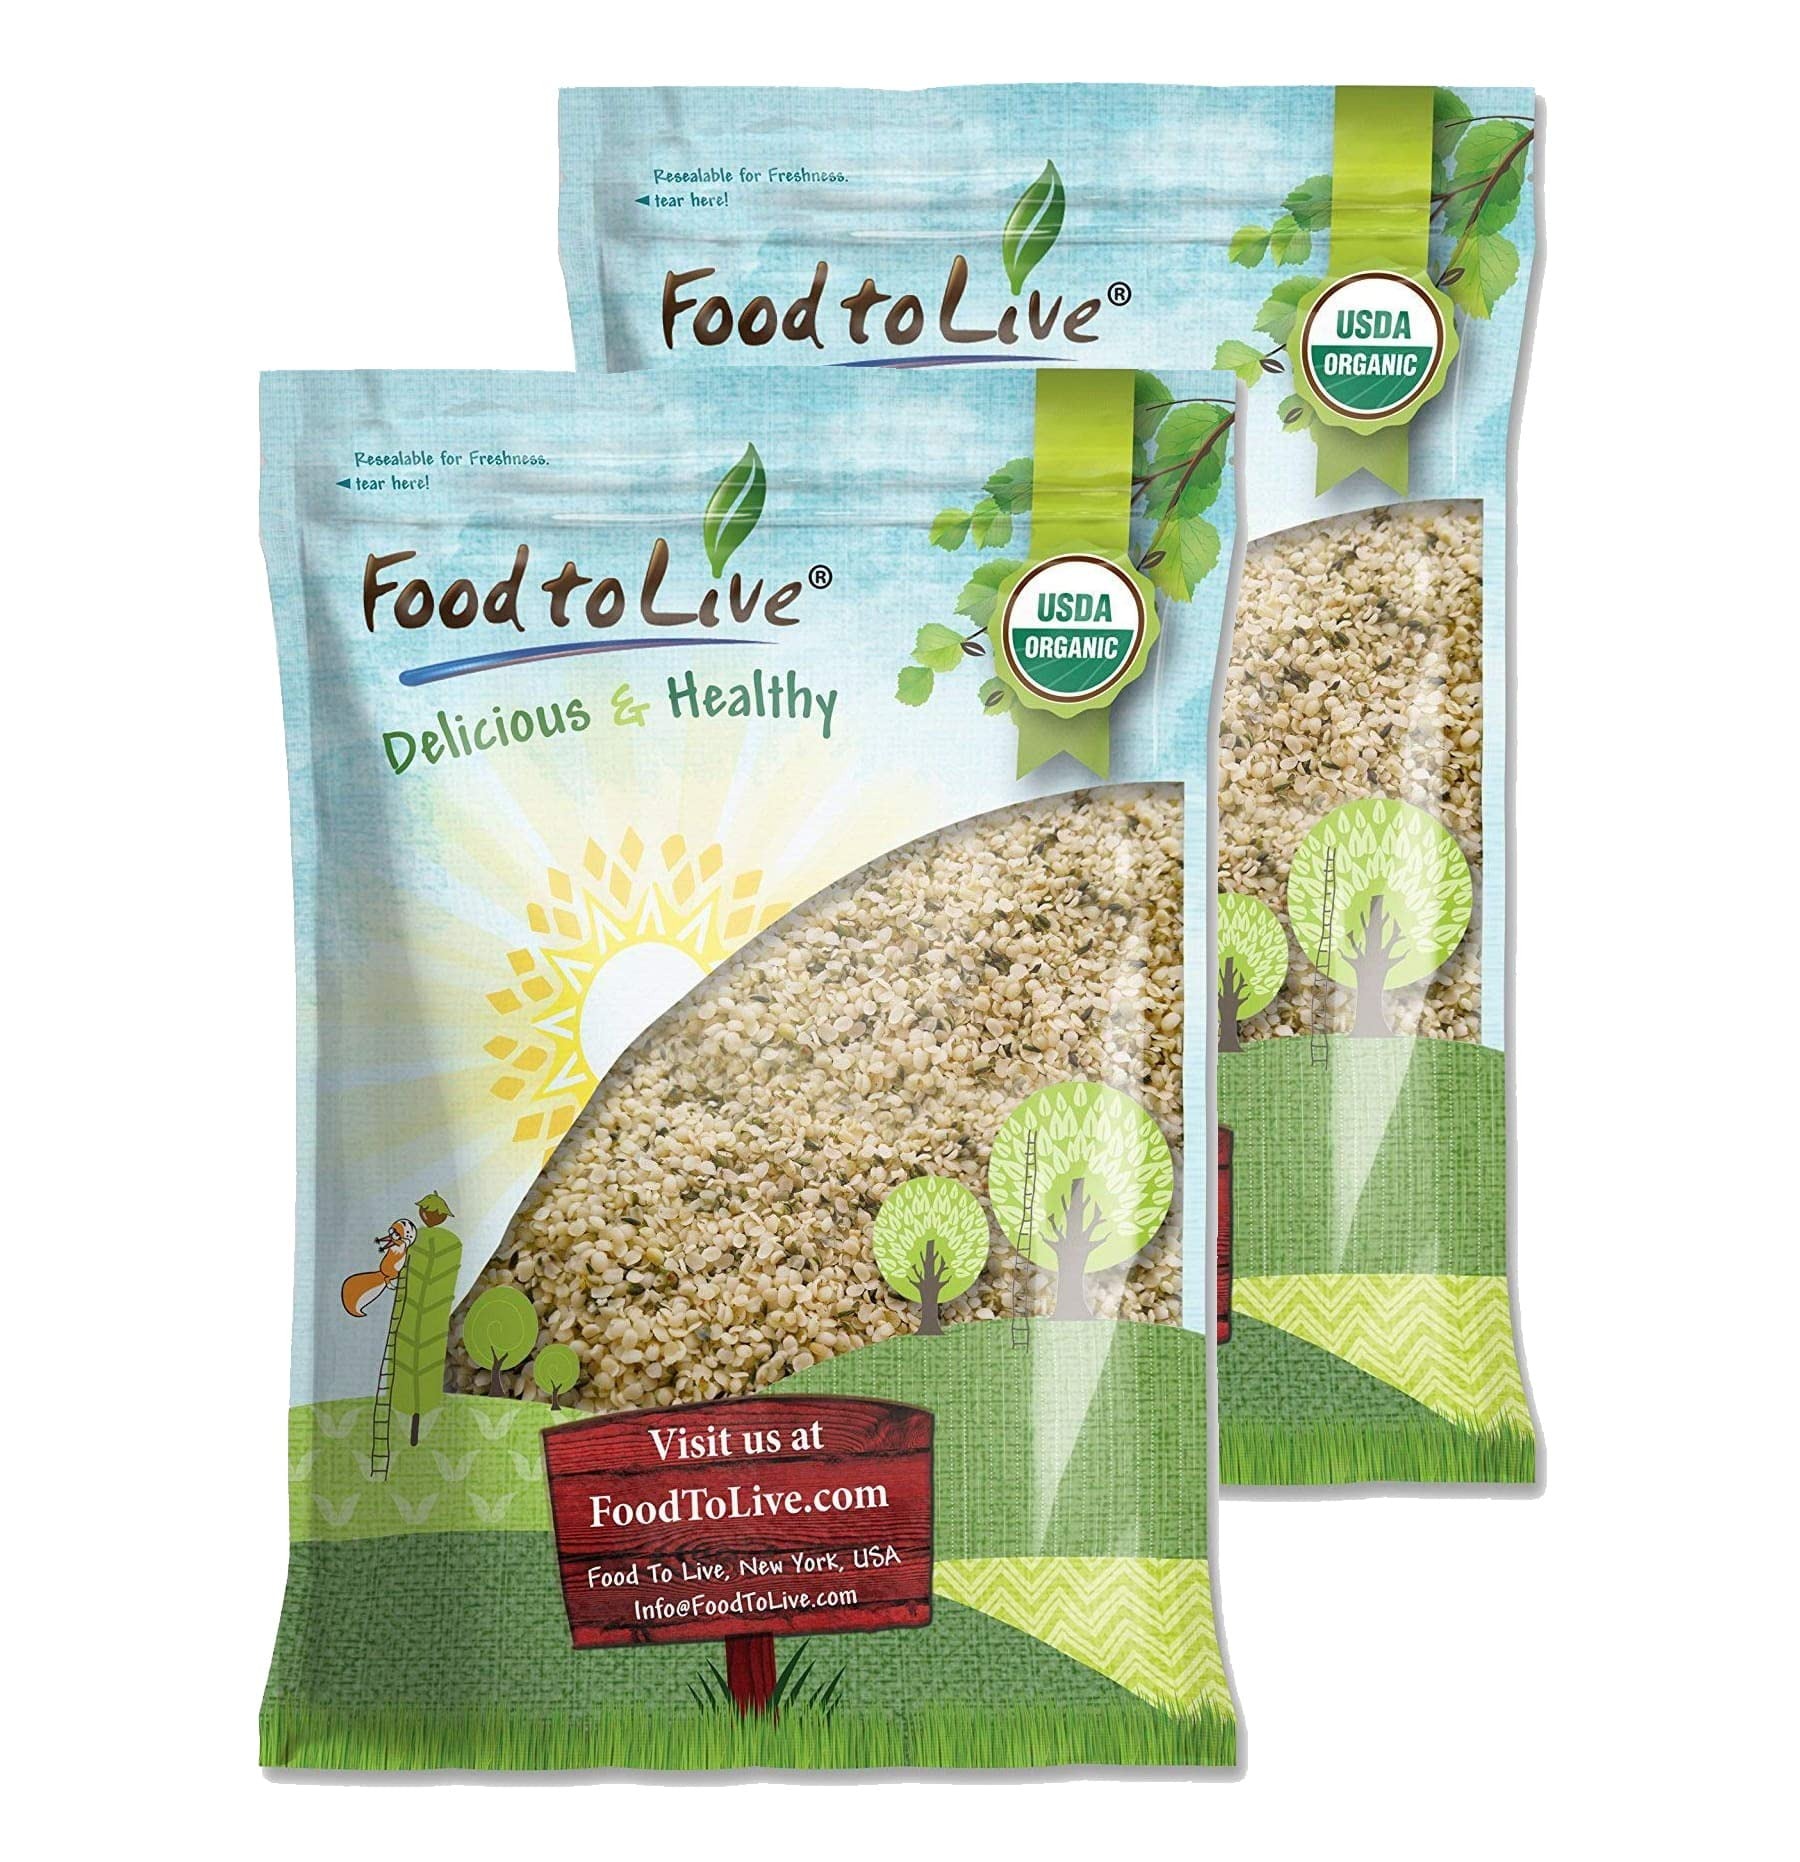
Item Name: Food to Live - Organic Hemp Hearts, 18 Pounds Non-GMO Raw Hearts, Hulled, Shelled, Kosher, Vegan, Keto-Friendly. Good Source of Protein & Fiber. Great for Smoothies, Oatmeal, and Salads.
Bullet Point 1: ✔️ High-quality product rich in protein and a variety of essential minerals.
Bullet Point 2: ✔️ Use them straight from the pouch to cook delicious meals without any extra preparation.
Bullet Point 3: ✔️ Add these tasty organic hemp hearts to sauces, baking dough, marinades, and many other dishes.
Bullet Point 4: ✔️ A great source of plant protein.
Bullet Point 5: ✔️ Food to Live Organic Hemp Hearts have a delicious nutty flavor you will definitely like.
Product Description: Organic Hemp Hearts from Food to Live are free of bad stuff. They offer a wide range of benefits. Hemp hearts are one of the most nutritional foods. They are exceptionally rich in essential minerals. Store the Hemp hearts in their original bag with the zip lock securely closed. Keep them in a cool dry place or the refrigerator. The delicious nutty flavor of the Hemp hearts makes them a great addition to baked goods (mixed with dough) and salads. You can also blend them with other ingredients to create great dips and sauces or use them in marinades.
Value: 288.0
Unit: Ounce

Price: 170.69